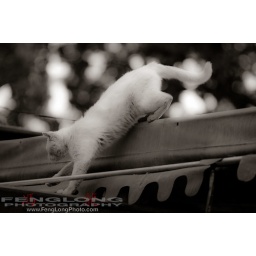
Cat jumping from the roof in Beijing